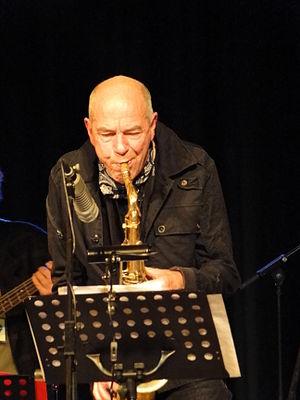
Heinz Sauer, né le 25 décembre 1932 à Mersebourg en Allemagne, est un saxophoniste et compositeur de jazz.